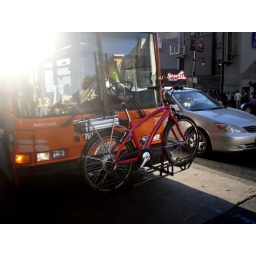
Not sure who's allowed to have their bike ride in front of the bus but it's really convenient...